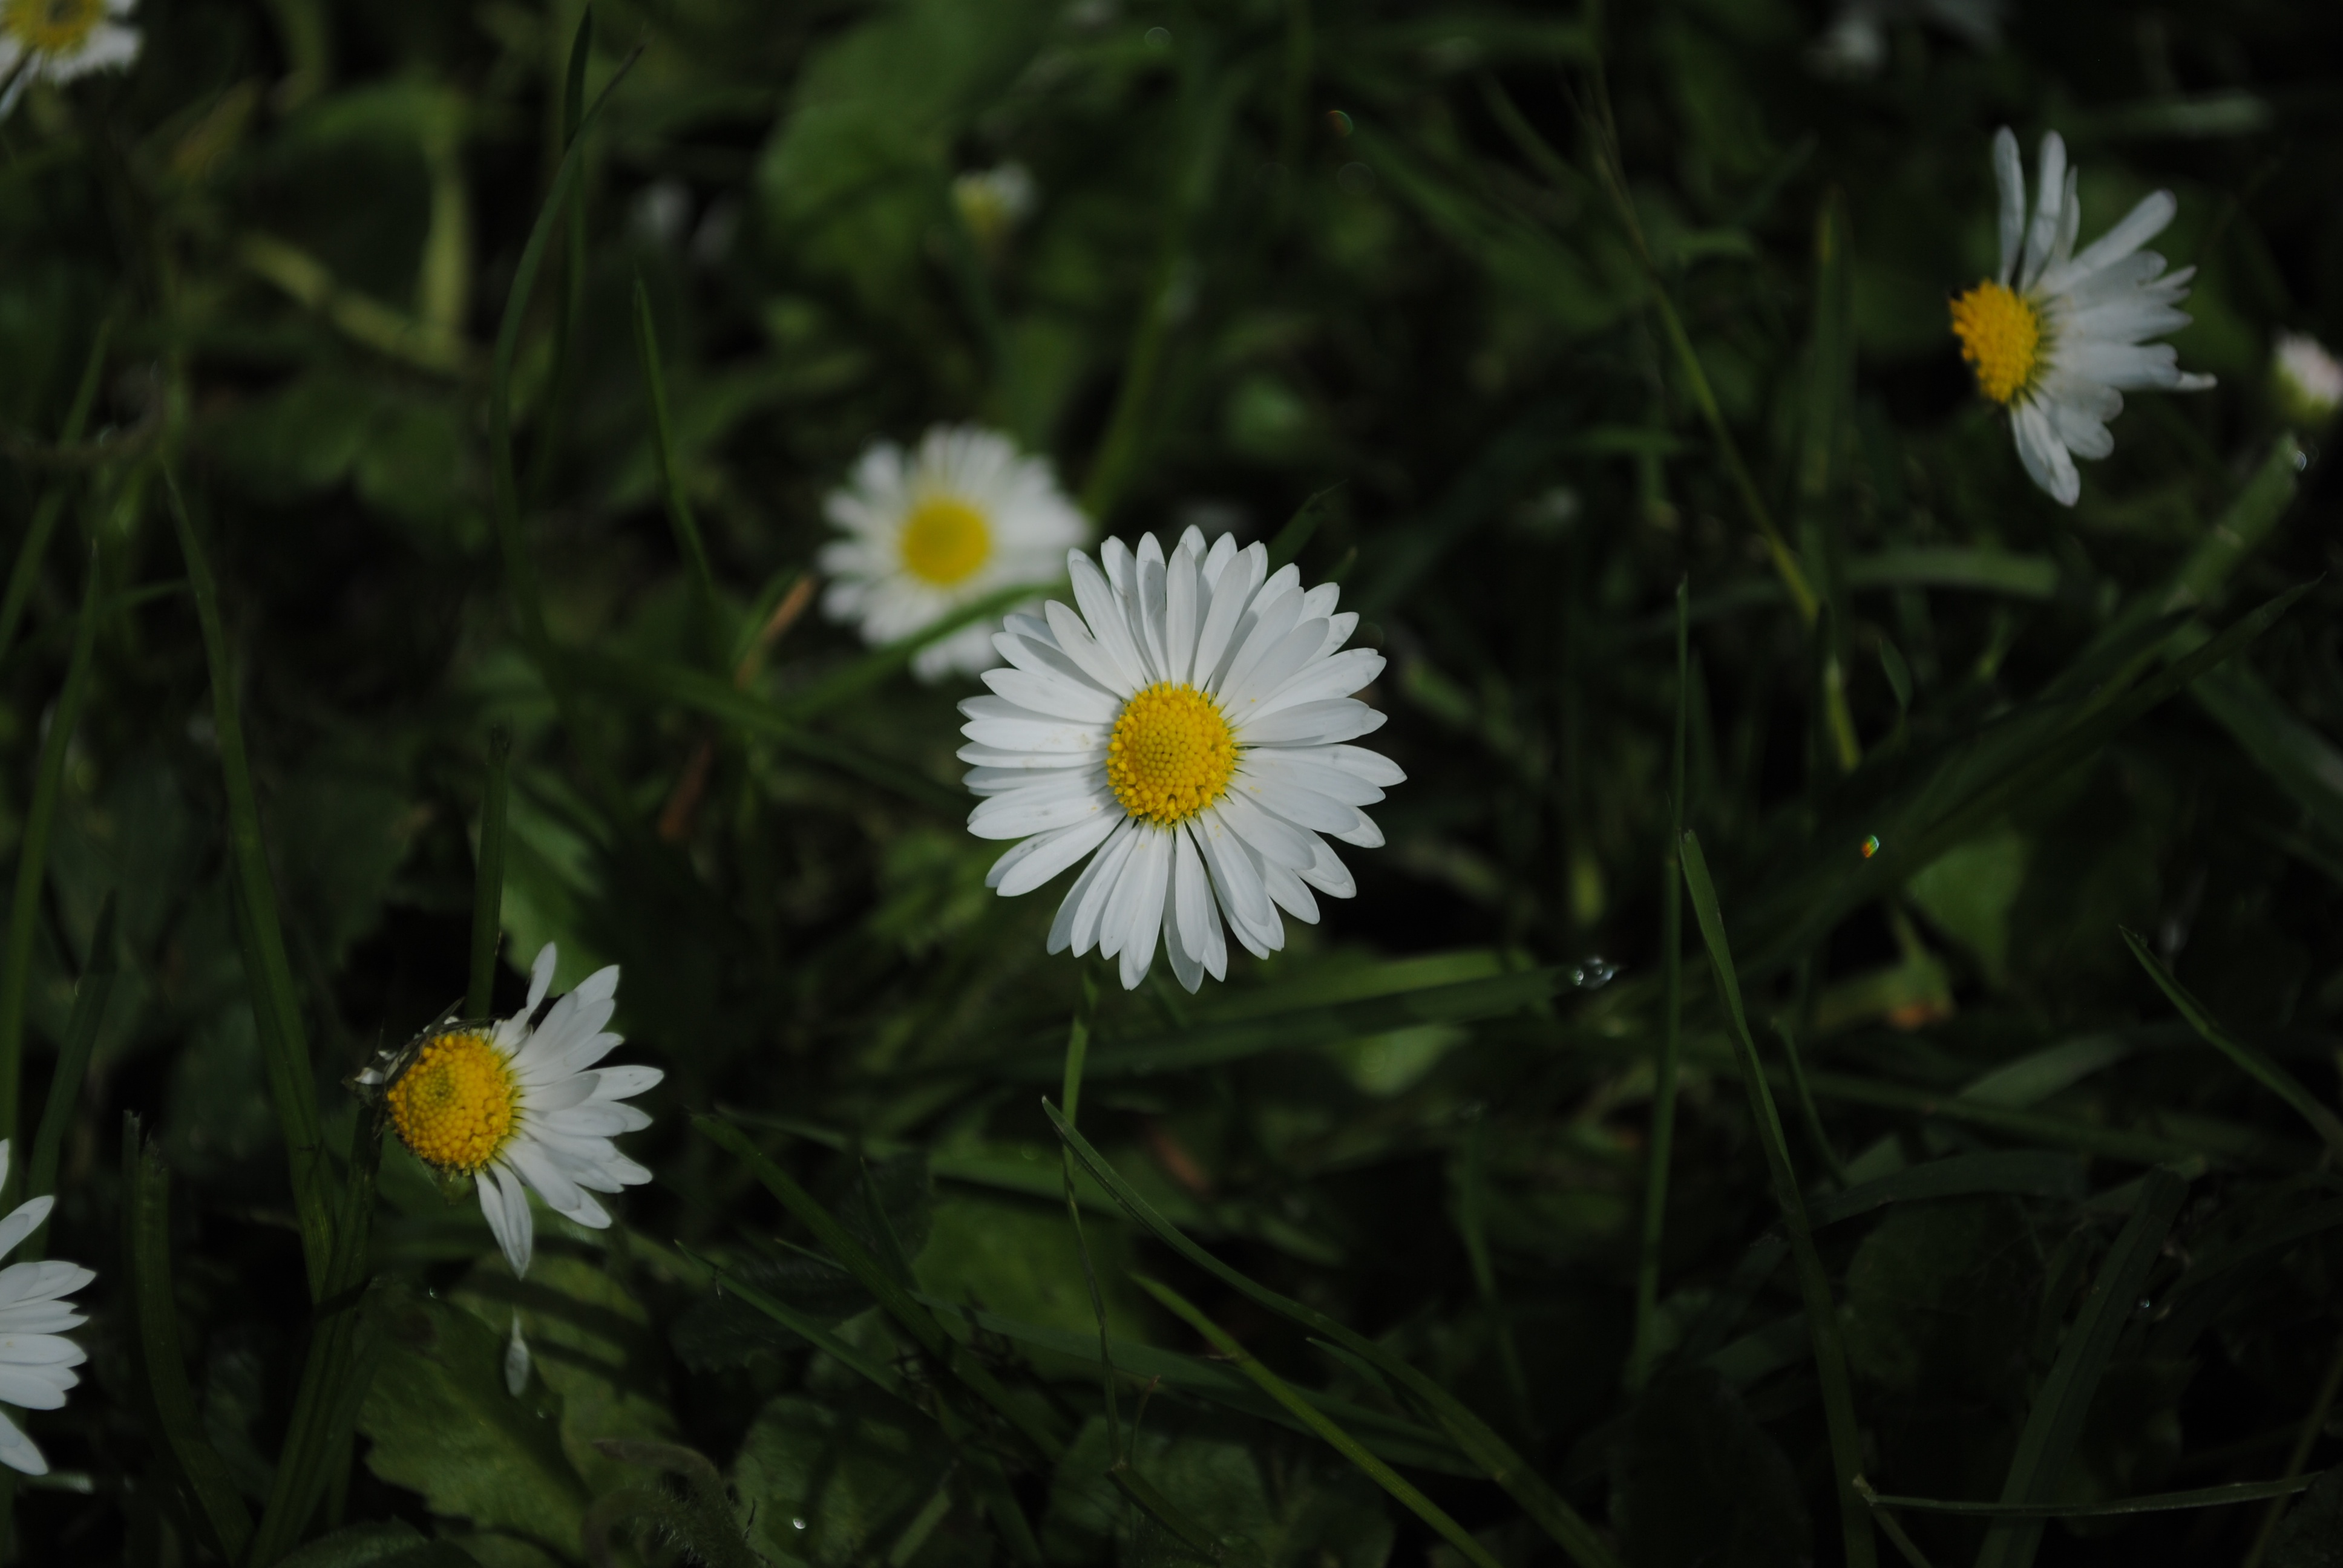
flower, daisy, oxeye daisy, nature, plant, flora, chamaemelum nobile, marguerite daisy, grass, botany, land plant, field, flowering plant, meadow, daisy family, petal, wildflower, plant stem, macro photography